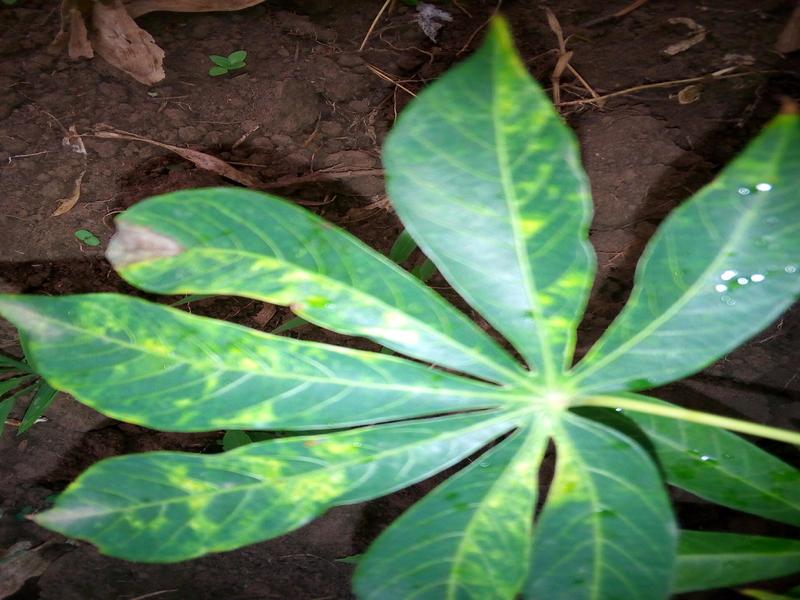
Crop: cassava
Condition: mosaic_disease